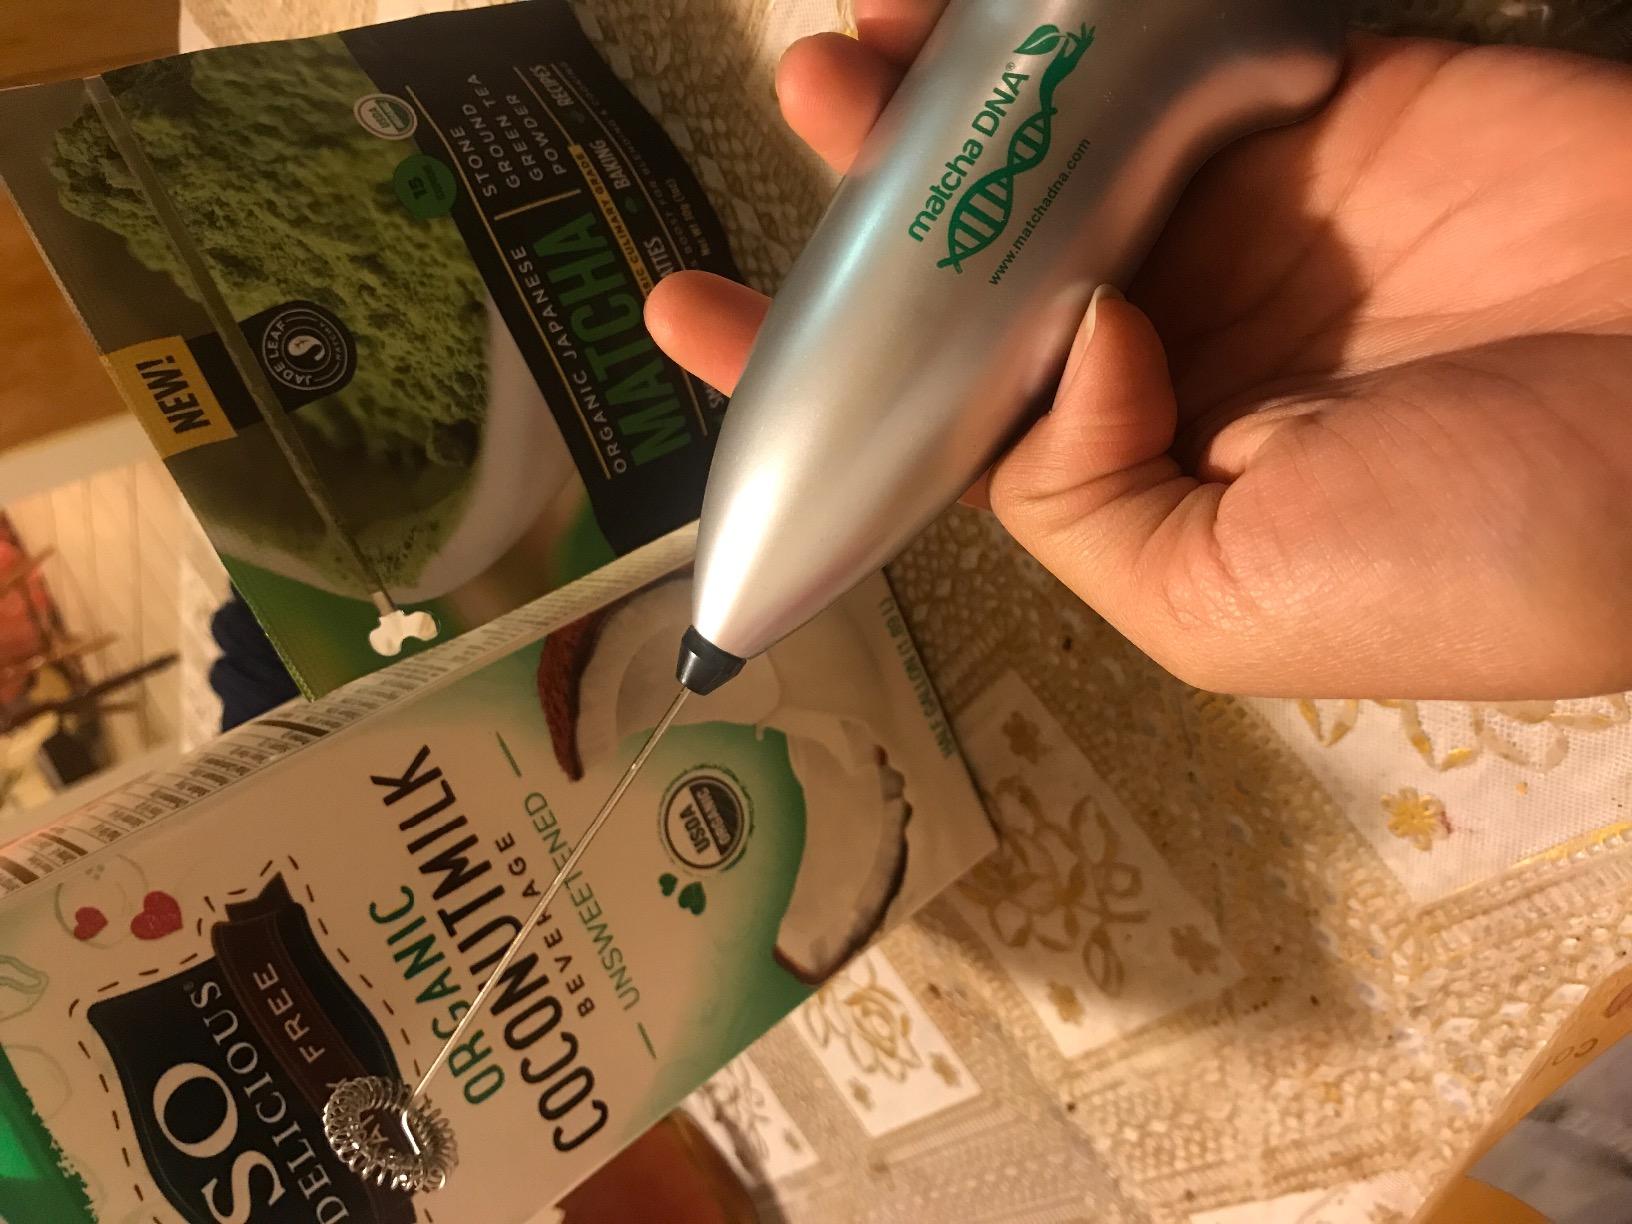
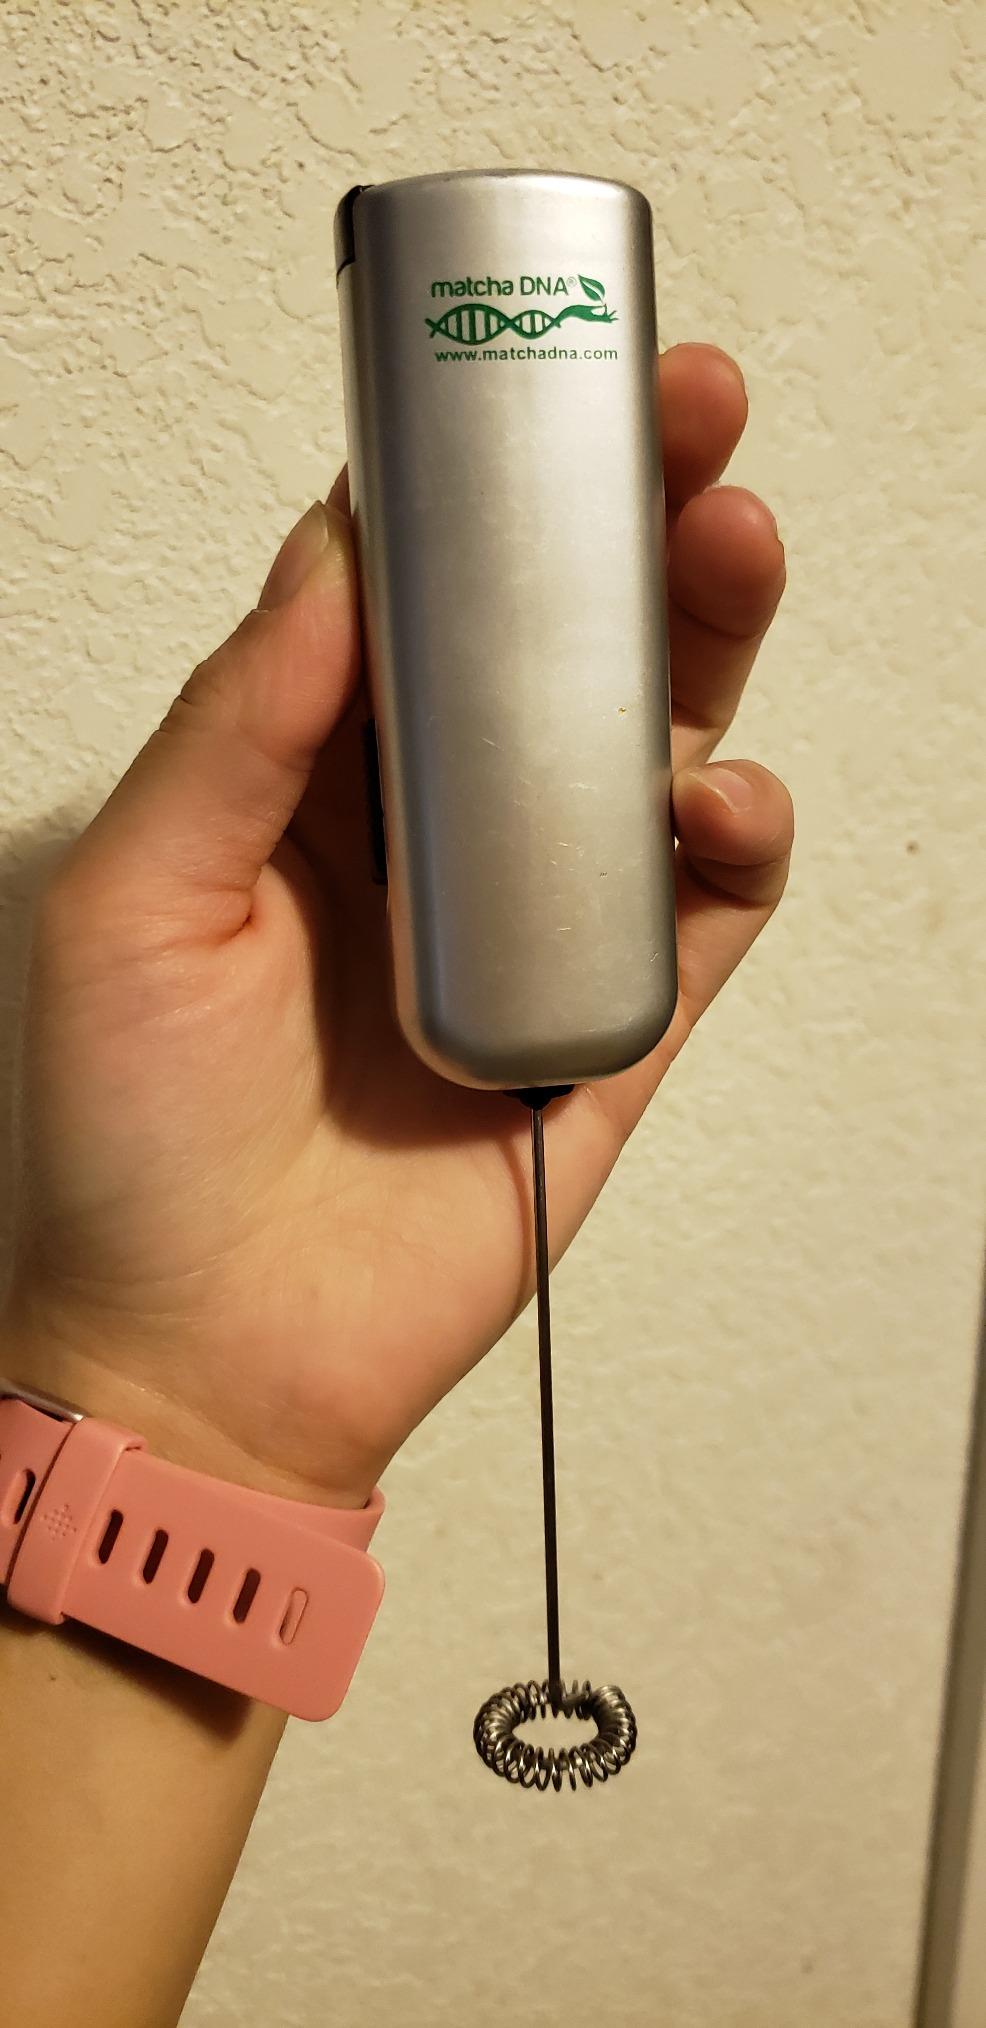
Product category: items_mixer
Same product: no